Arti Rana

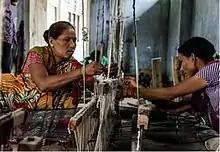
Tharu Hath KargaGharelu Udyog handicraft workers in Gabroula

By 2016, Rana had trained around 800 Tharu women. The business expanded, and by 2022 she was employing hundreds of women to make handicrafts. Rana was the president of the self-help group Tharu Hath KargaGharelu Udyog, which received assistance from the World Wide Fund for Nature to make its looms more efficient. In 2019, it was announced that a visitors centre would be built at the Dudhwa Tiger Reserve to inform tourists about Tharu heritage and sell local products; Rana was one of the co-ordinators for the project.